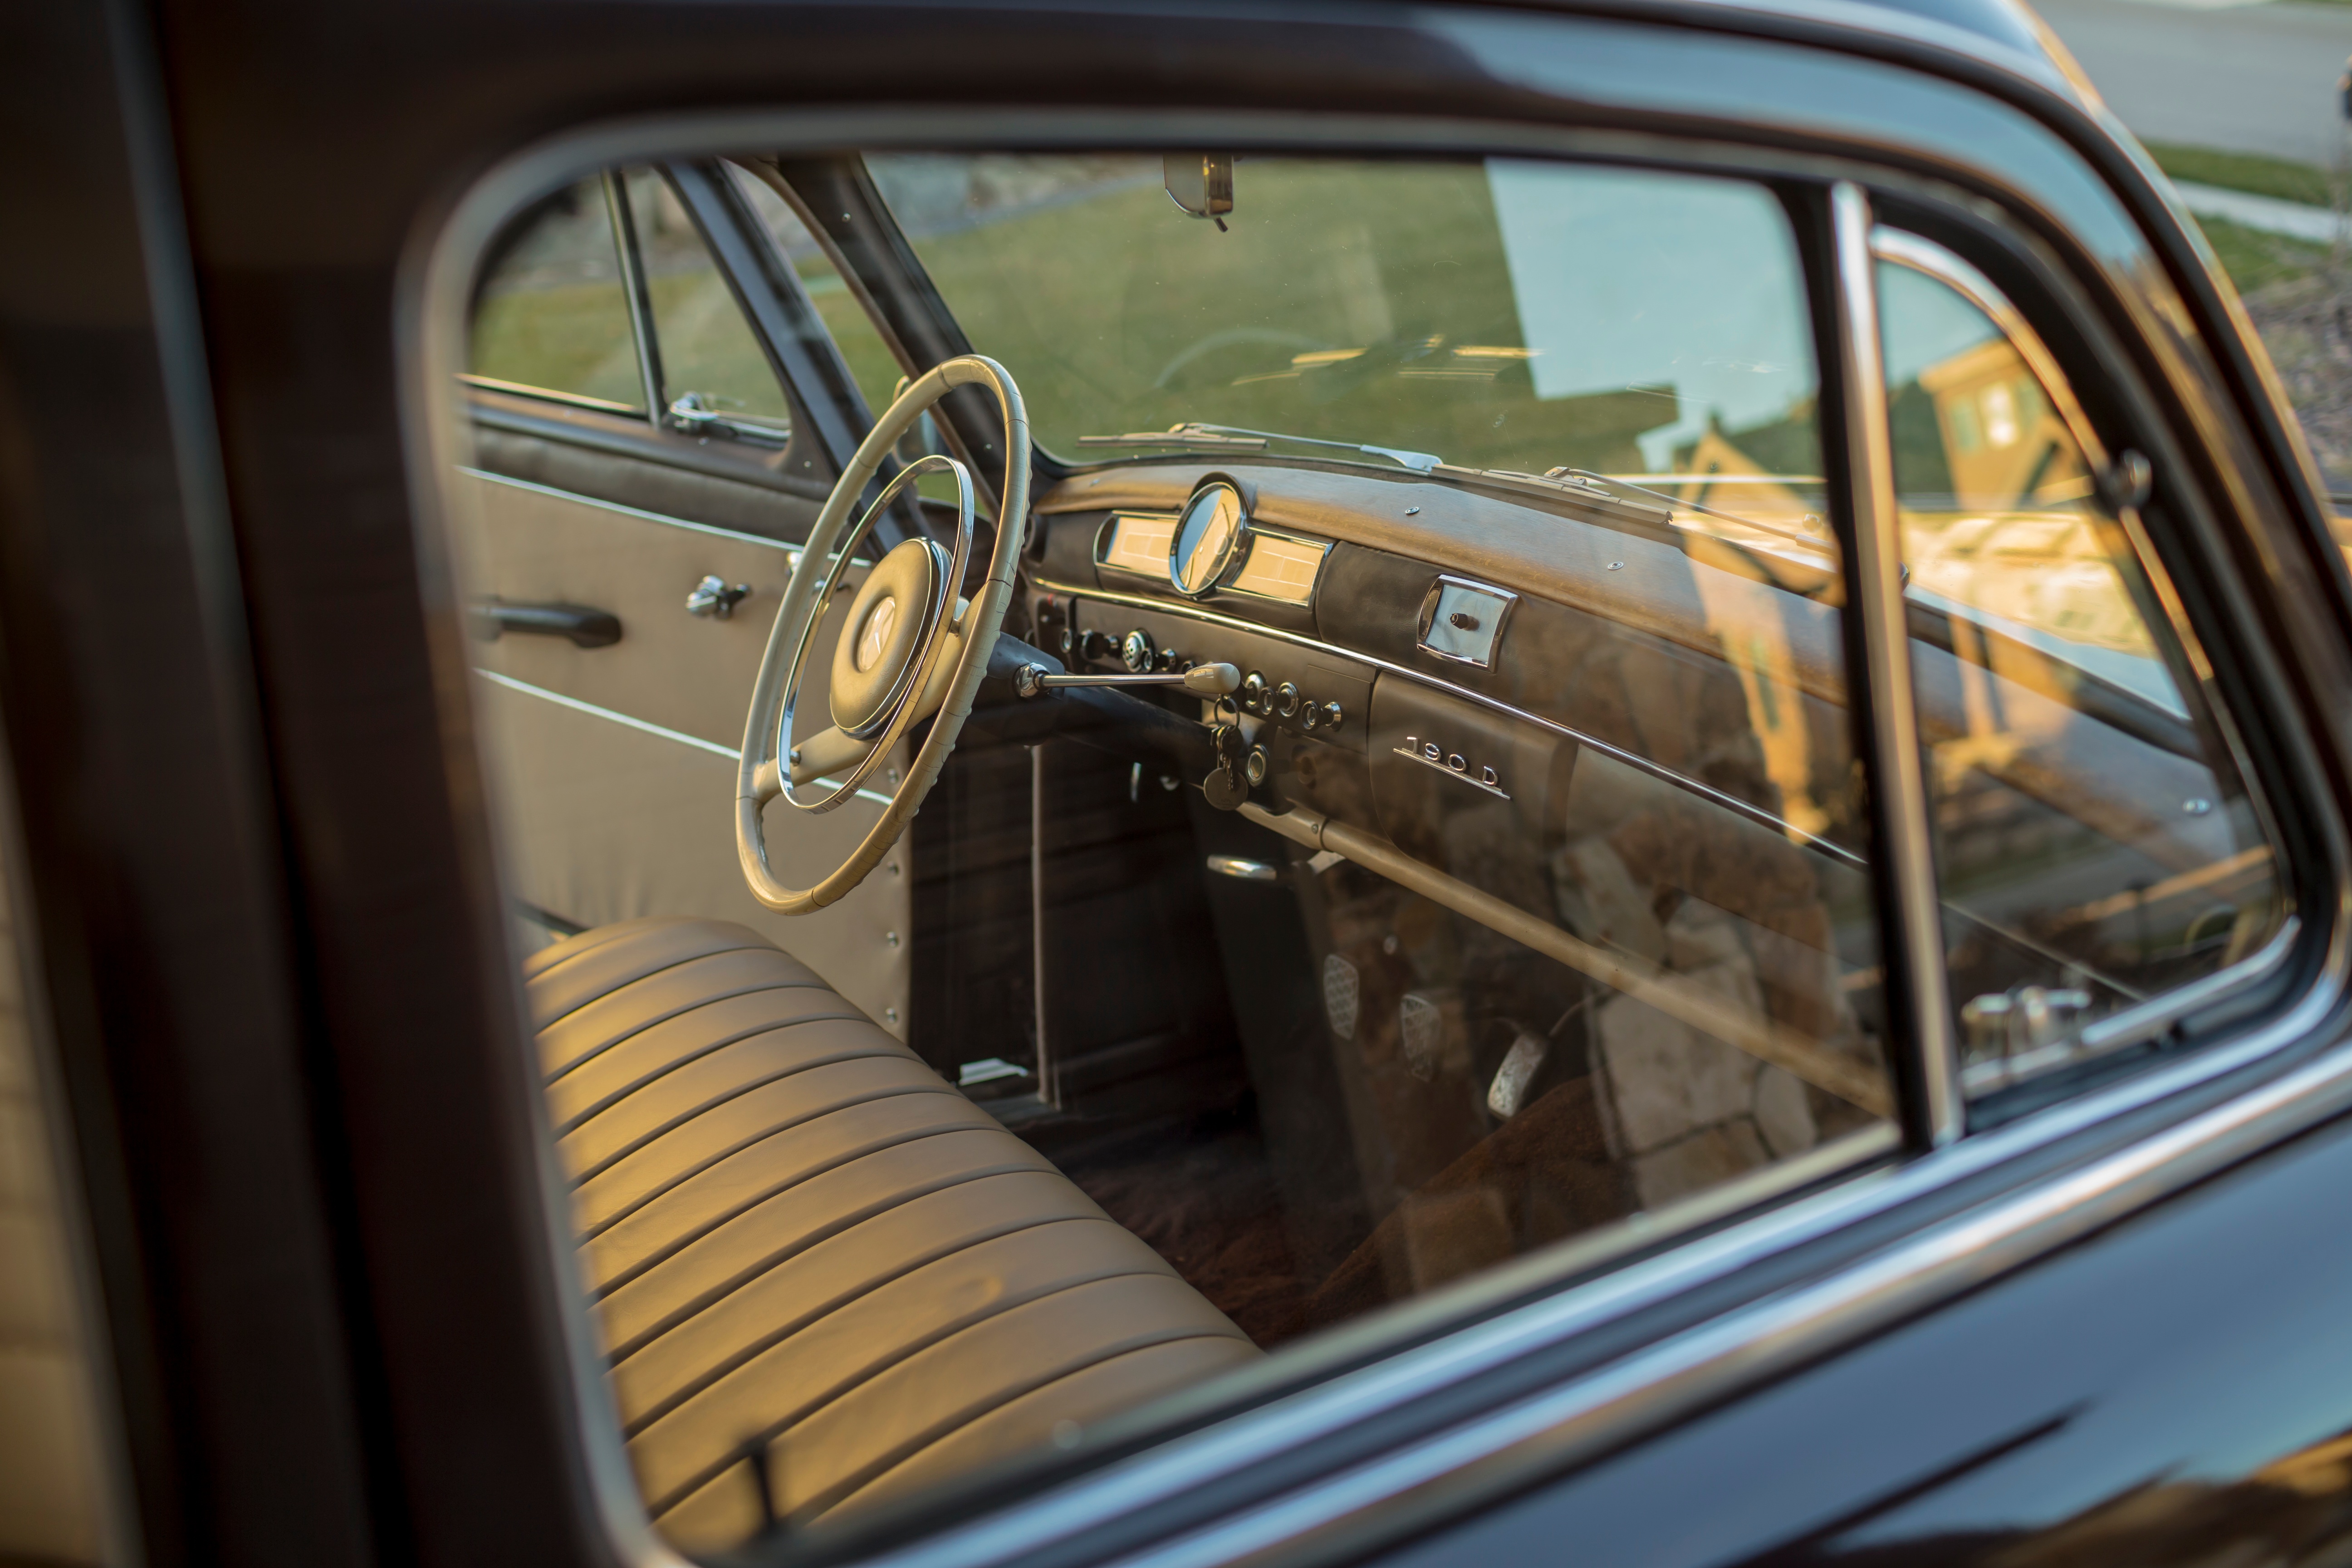
car, vehicle, vintage car, sedan, antique car, land vehicle, automobile make, automotive exterior, compact car, luxury vehicle, family car